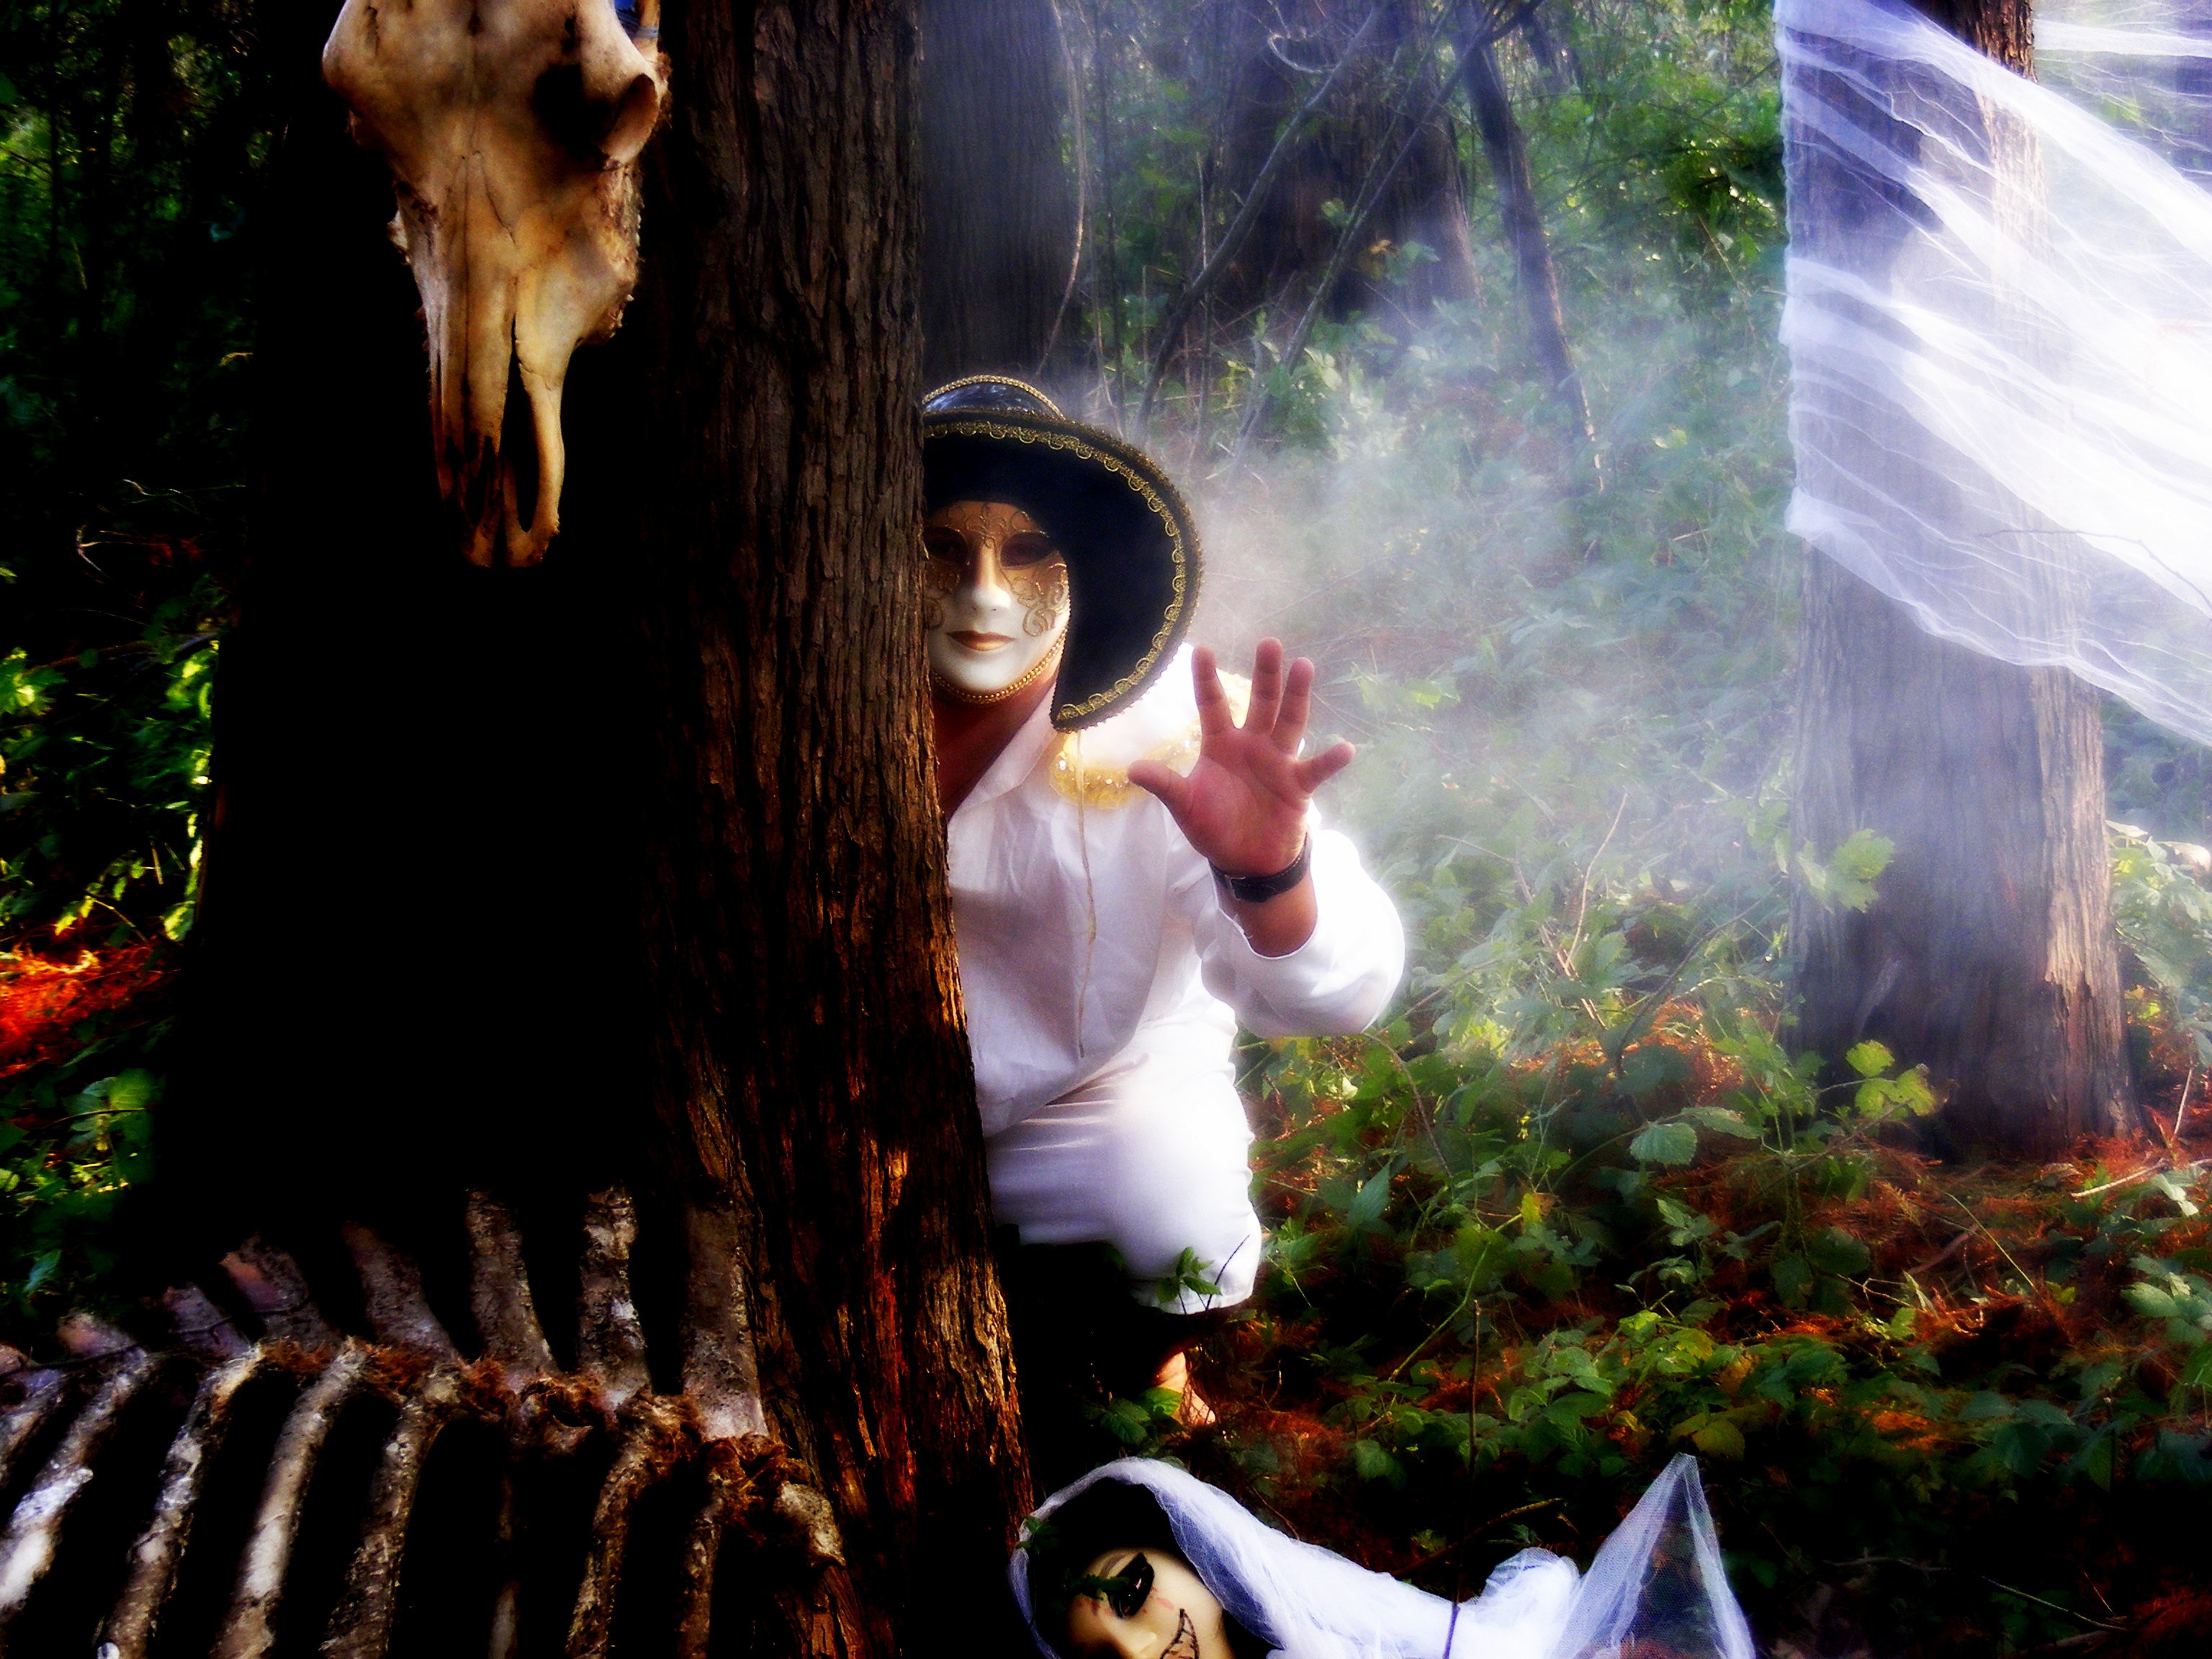
tree, forest, flower, smoke, red, jungle, autumn, halloween, skull, season, mask, ghost, image, bones, screenshot, the haze